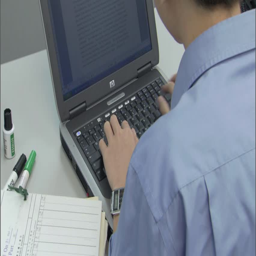
workers using laptops and reading paperwork at a business